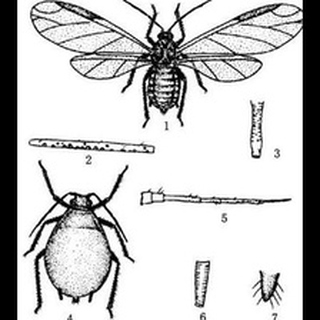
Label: wheat_aphid